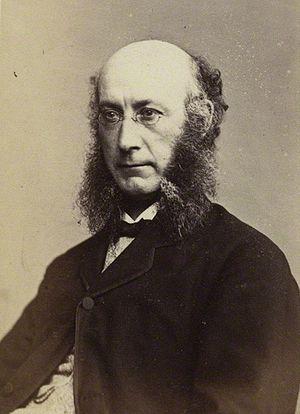
Robert Bentley, né le 25 mars 1821 à Hitchin et mort en décembre 1893, est un botaniste et pharmacien britannique. Il fuit un membre de la Linnean Society of London.